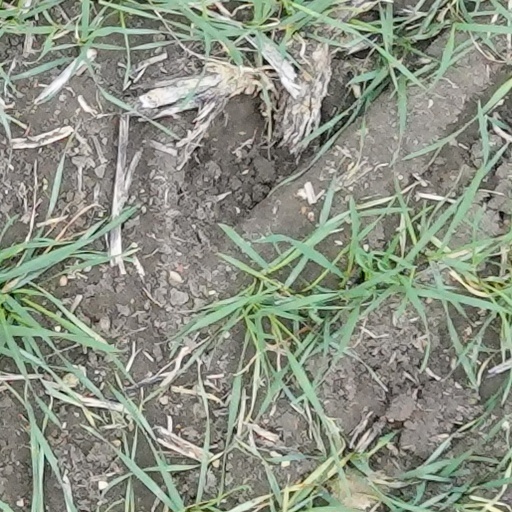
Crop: wheat